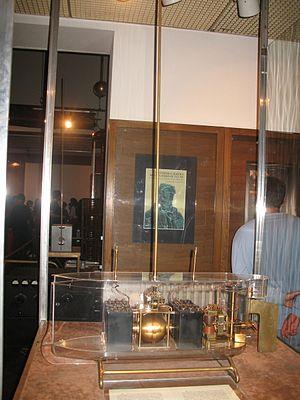
Le Musée Nikola-Tesla est un musée de Belgrade, la capitale de la Serbie. Consacré à l'inventeur et ingénieur d'origine serbe Nikola Tesla, il a été créé en 1952. Le musée est installé dans l'ancienne maison de Đorđe Genčić, construite entre 1927 et 1929 par l'architecte Dragiša Brašovan dans un style académique modernisé ; en raison de sa valeur architecturale, le bâtiment est classé sur la liste des biens culturels de la Ville de Belgrade.